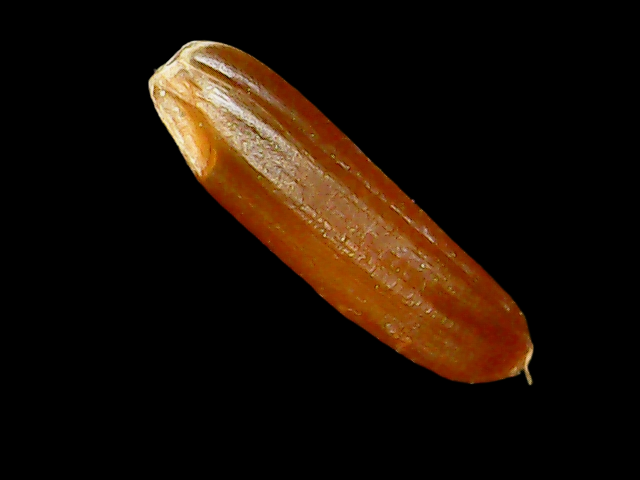
Rice variety: Binadhan20